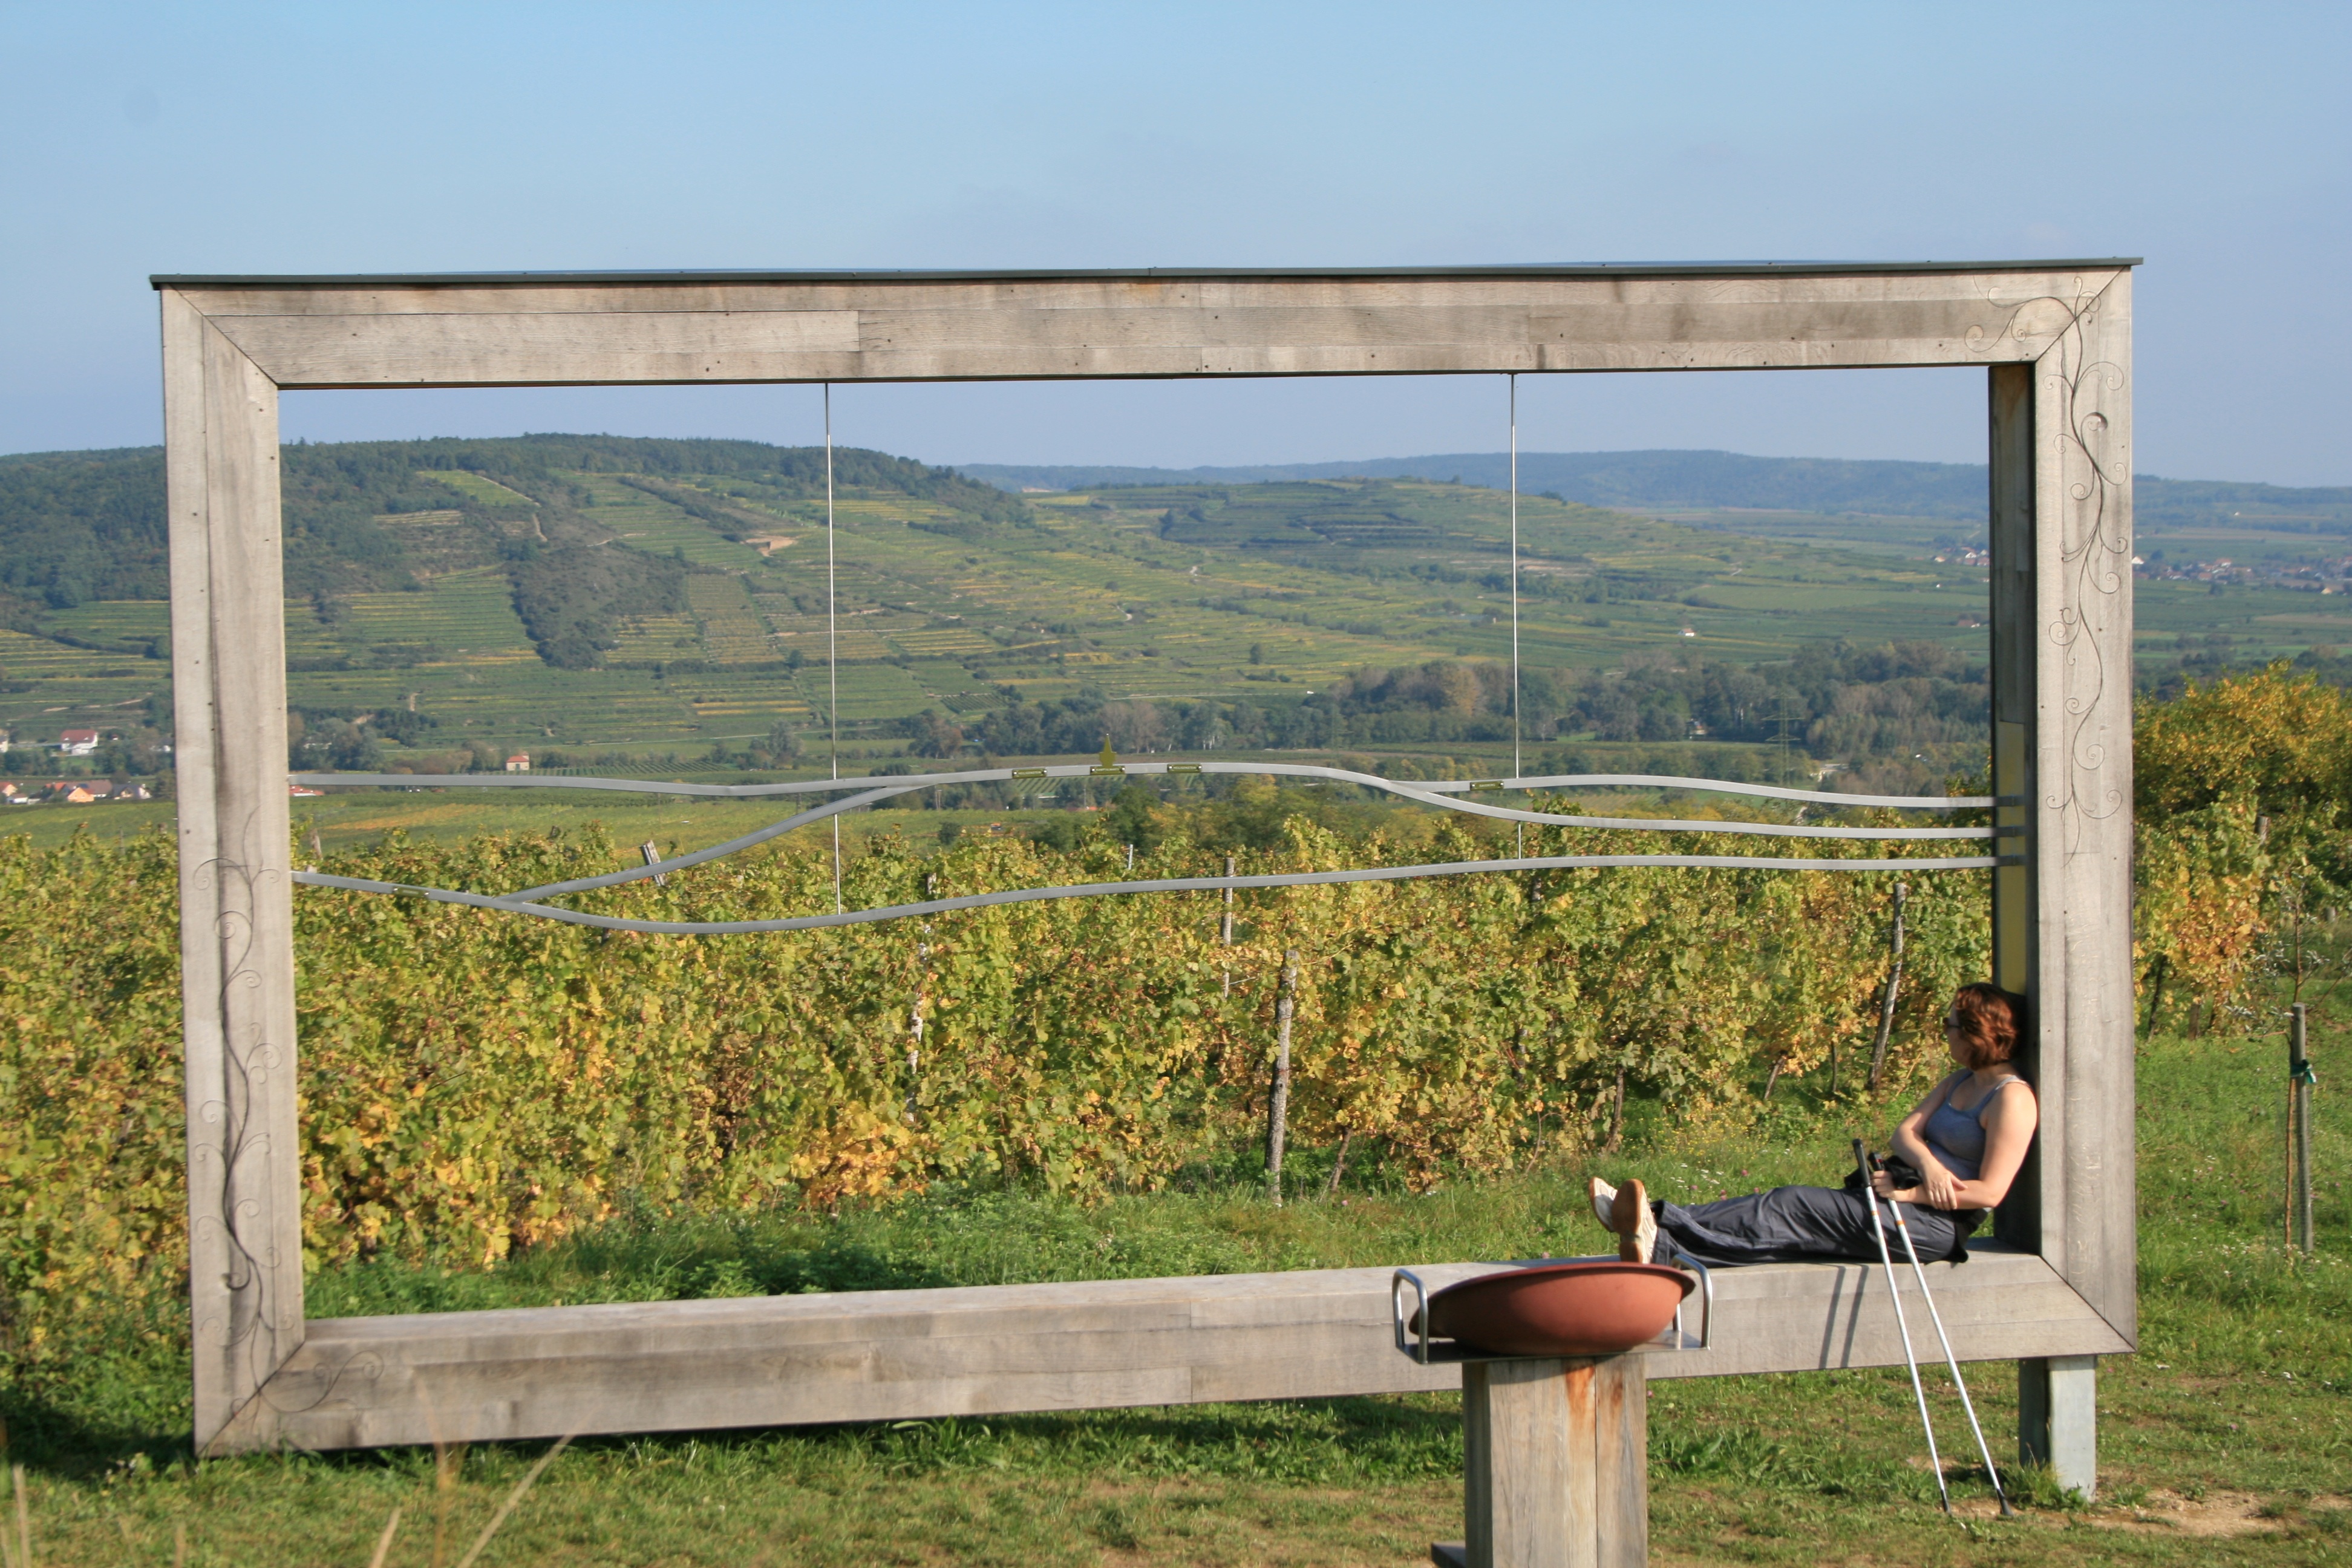
wood, vineyard, wine, hiking, bridge, window, space, autumn, rest, agriculture, rural area, outdoor structure